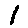
Label: 1